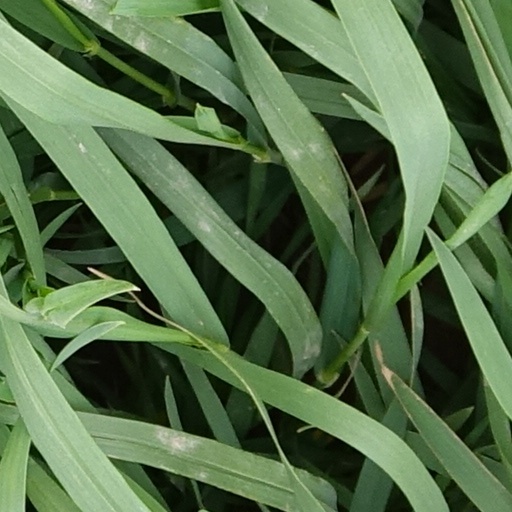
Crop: wheat